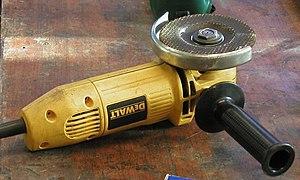
Une disqueuse, ou meuleuse d'angle, est un outil électrique portatif sur lequel est monté un disque qui peut être abrasif sur la face ou la tranche. Cet outil est semblable à une meuleuse et à une scie circulaire dans son utilisation, mais sa prise en main lui confère des applications particulières. Il permet de meuler ou de tronçonner différents matériaux selon le disque utilisé. Le disque est entraîné en rotation par l'intermédiaire d'un renvoi d'angle, d'où la dénomination meuleuse d'angle.
Le tronçonnage consiste à la séparation d’un objet en deux tronçons. Les moyens, la manière d’opérer et les outils de tronçonnage varient en fonction du corps de métier.